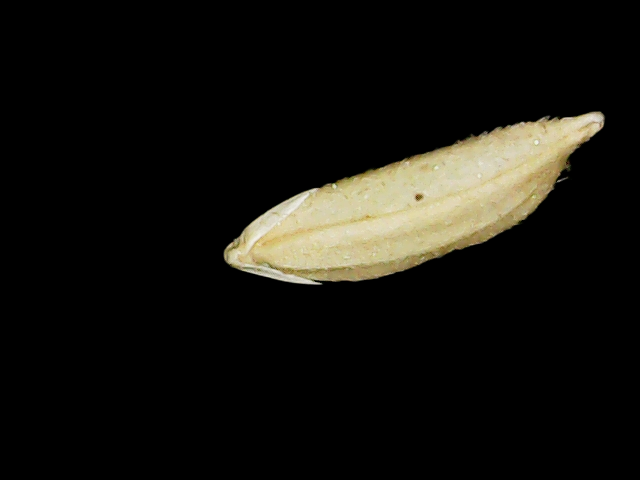
Rice variety: Binadhan12